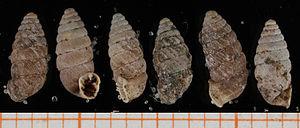
En 2009 selon le MNHN et l'INPN, la faune de la France métropolitaine et continentale comprenait officiellement 731 taxons terminaux de mollusques terrestres et d'eau douce.